Pretty Hurts (TV series)

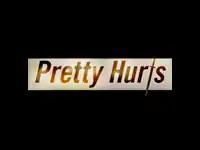

Pretty Hurts is an American reality television series from the LGBT-interest network Logo. The show revolves around Rand Rusher, a Botox/Restylane injectionist to the starlets, Hollywood wives, and the wannabes of Beverly Hills. The setting is Rusher's office on S. Bedford Drive in Beverly Hills.